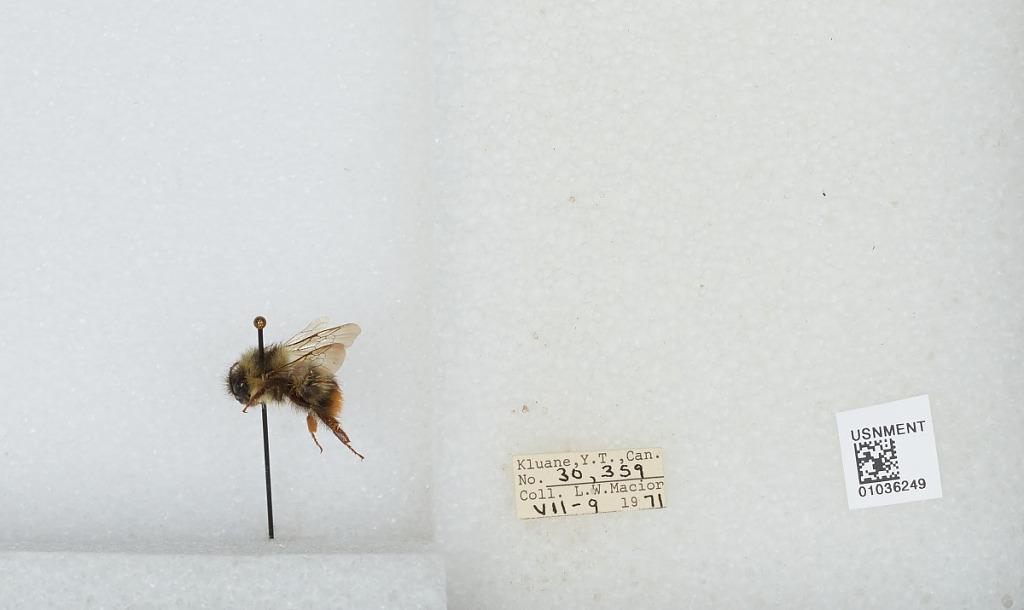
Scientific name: Bombus (Pyrobombus) mixtus Cresson
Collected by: L. Macior
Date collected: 1971-7-9
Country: Canada
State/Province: Yukon Territory
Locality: Kluane
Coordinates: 60.75, -139.5